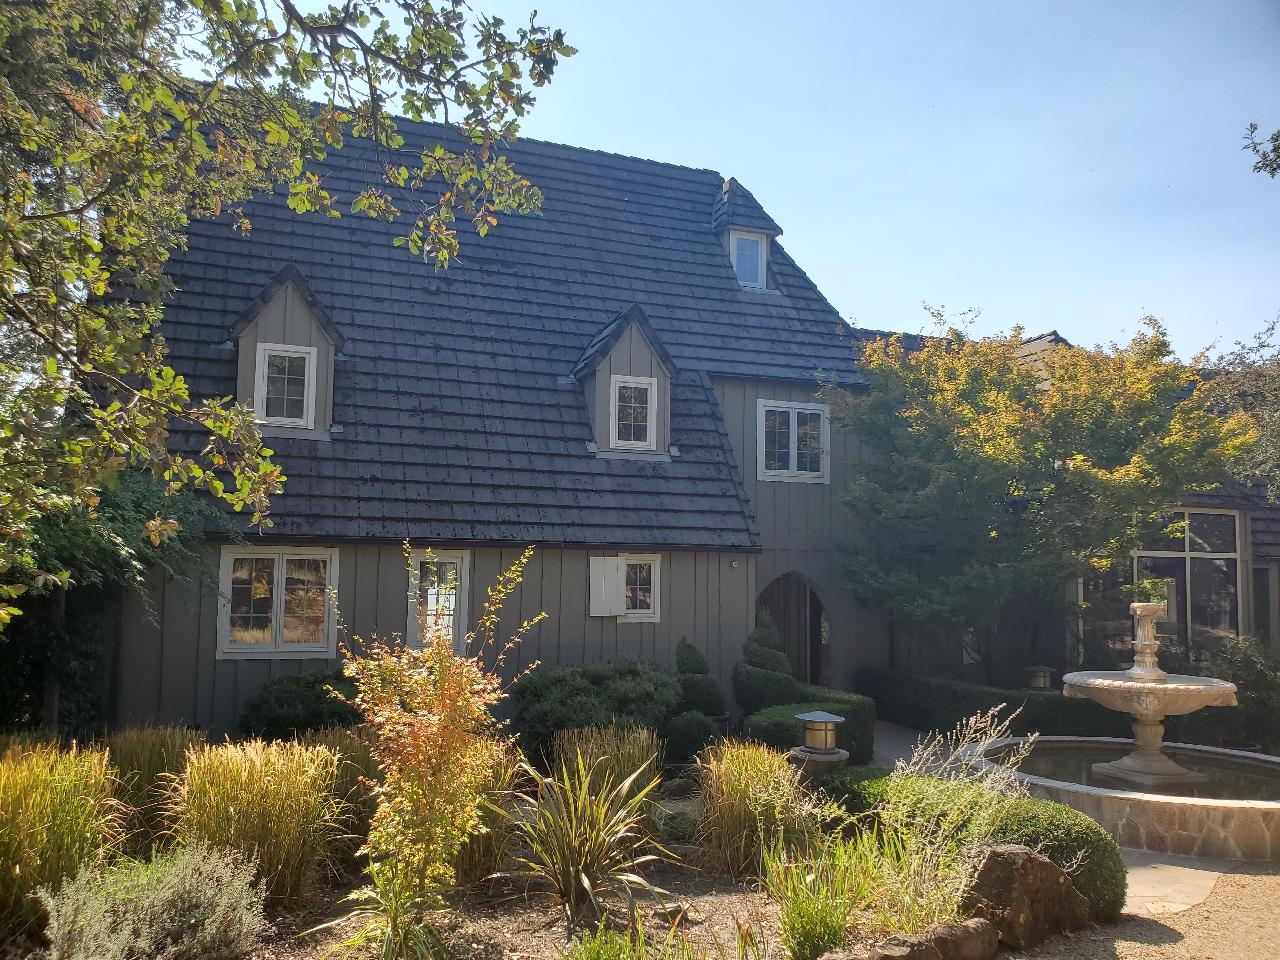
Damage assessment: no_damage